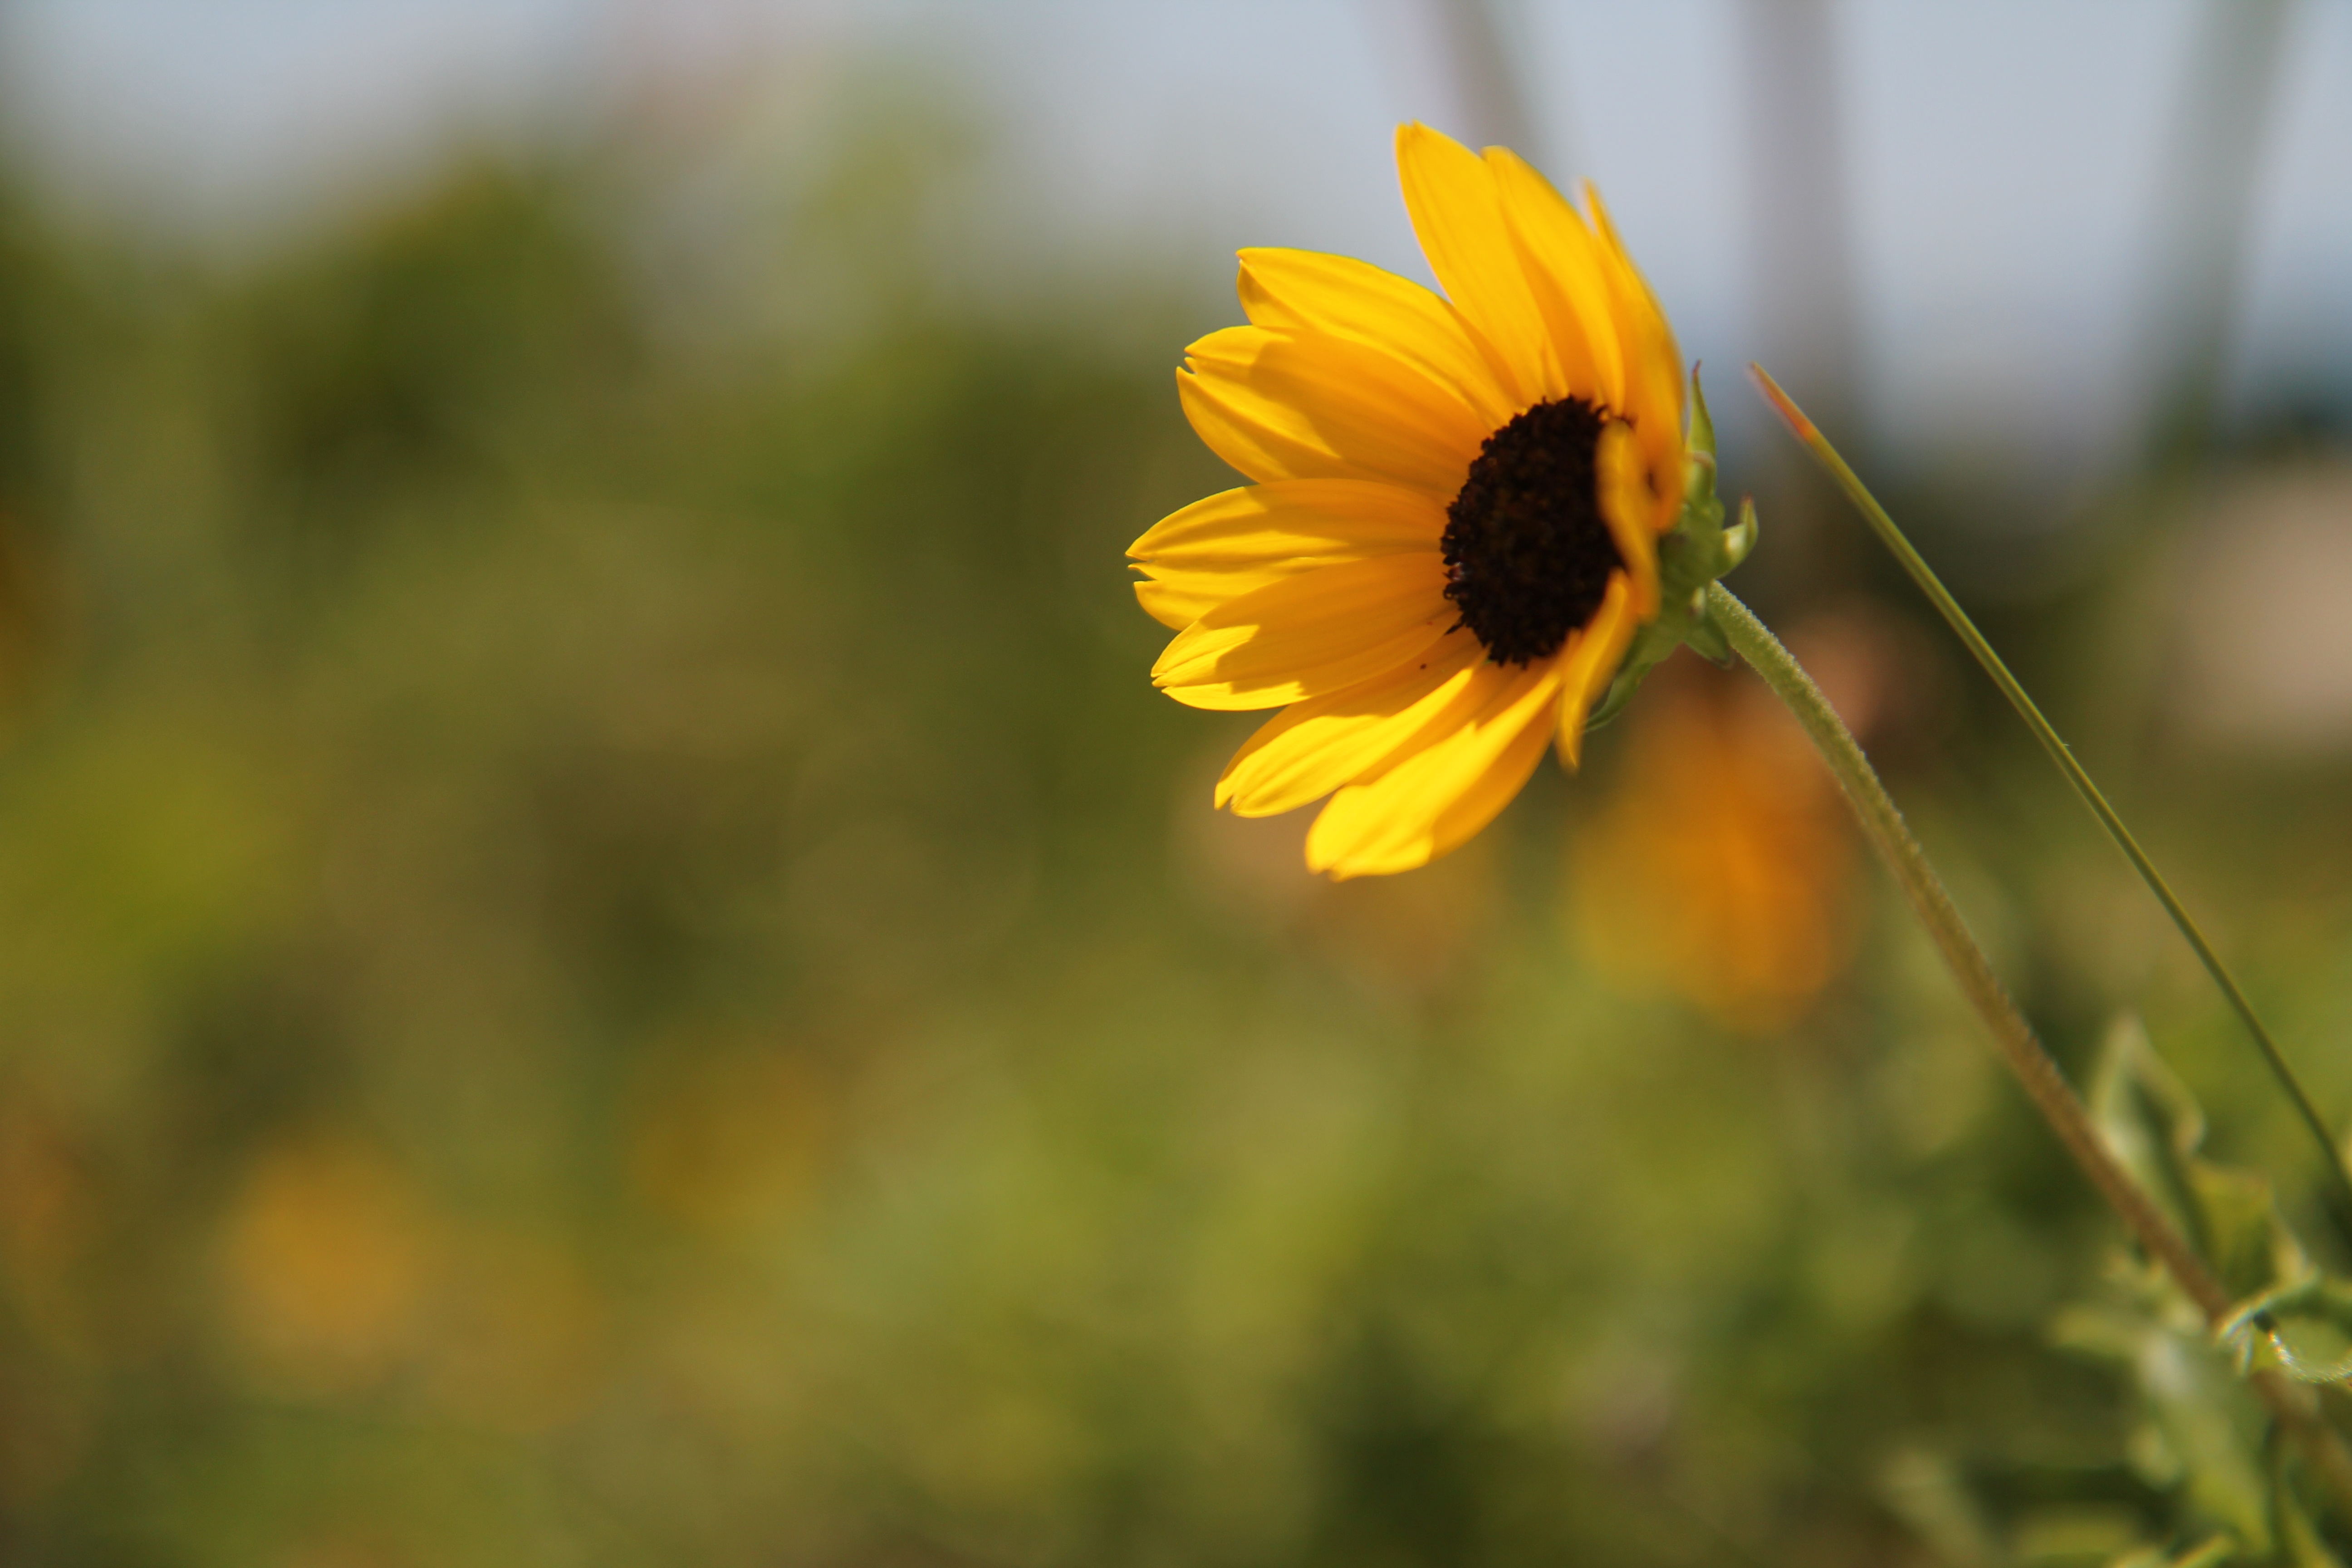
nature, grass, blossom, plant, field, photography, meadow, prairie, sunlight, flower, petal, floral, green, natural, botany, yellow, flora, sunflower, wildflower, close up, nectar, macro photography, flowering plant, daisy family, plant stem, land plant